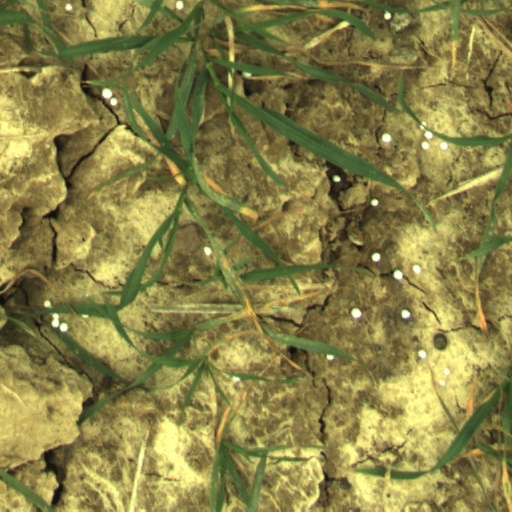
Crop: wheat